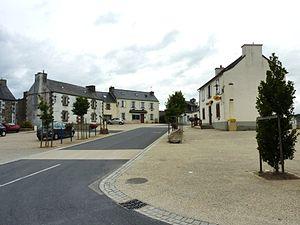
Scrignac: la place principale du village
Scrignac [skʁiɲak], est une commune du département du Finistère, dans la région Bretagne, en France. La commune fait partie du Parc naturel régional d'Armorique.